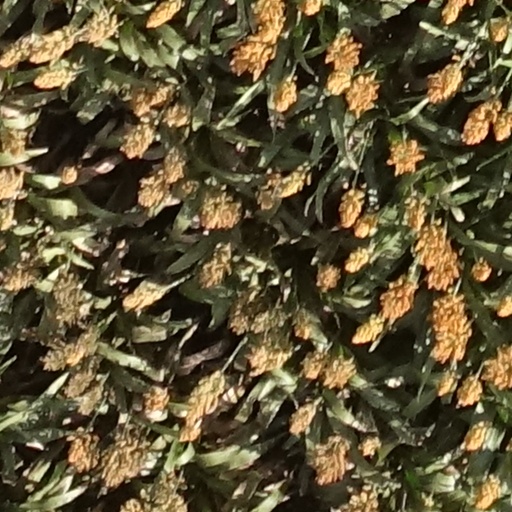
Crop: sorghum